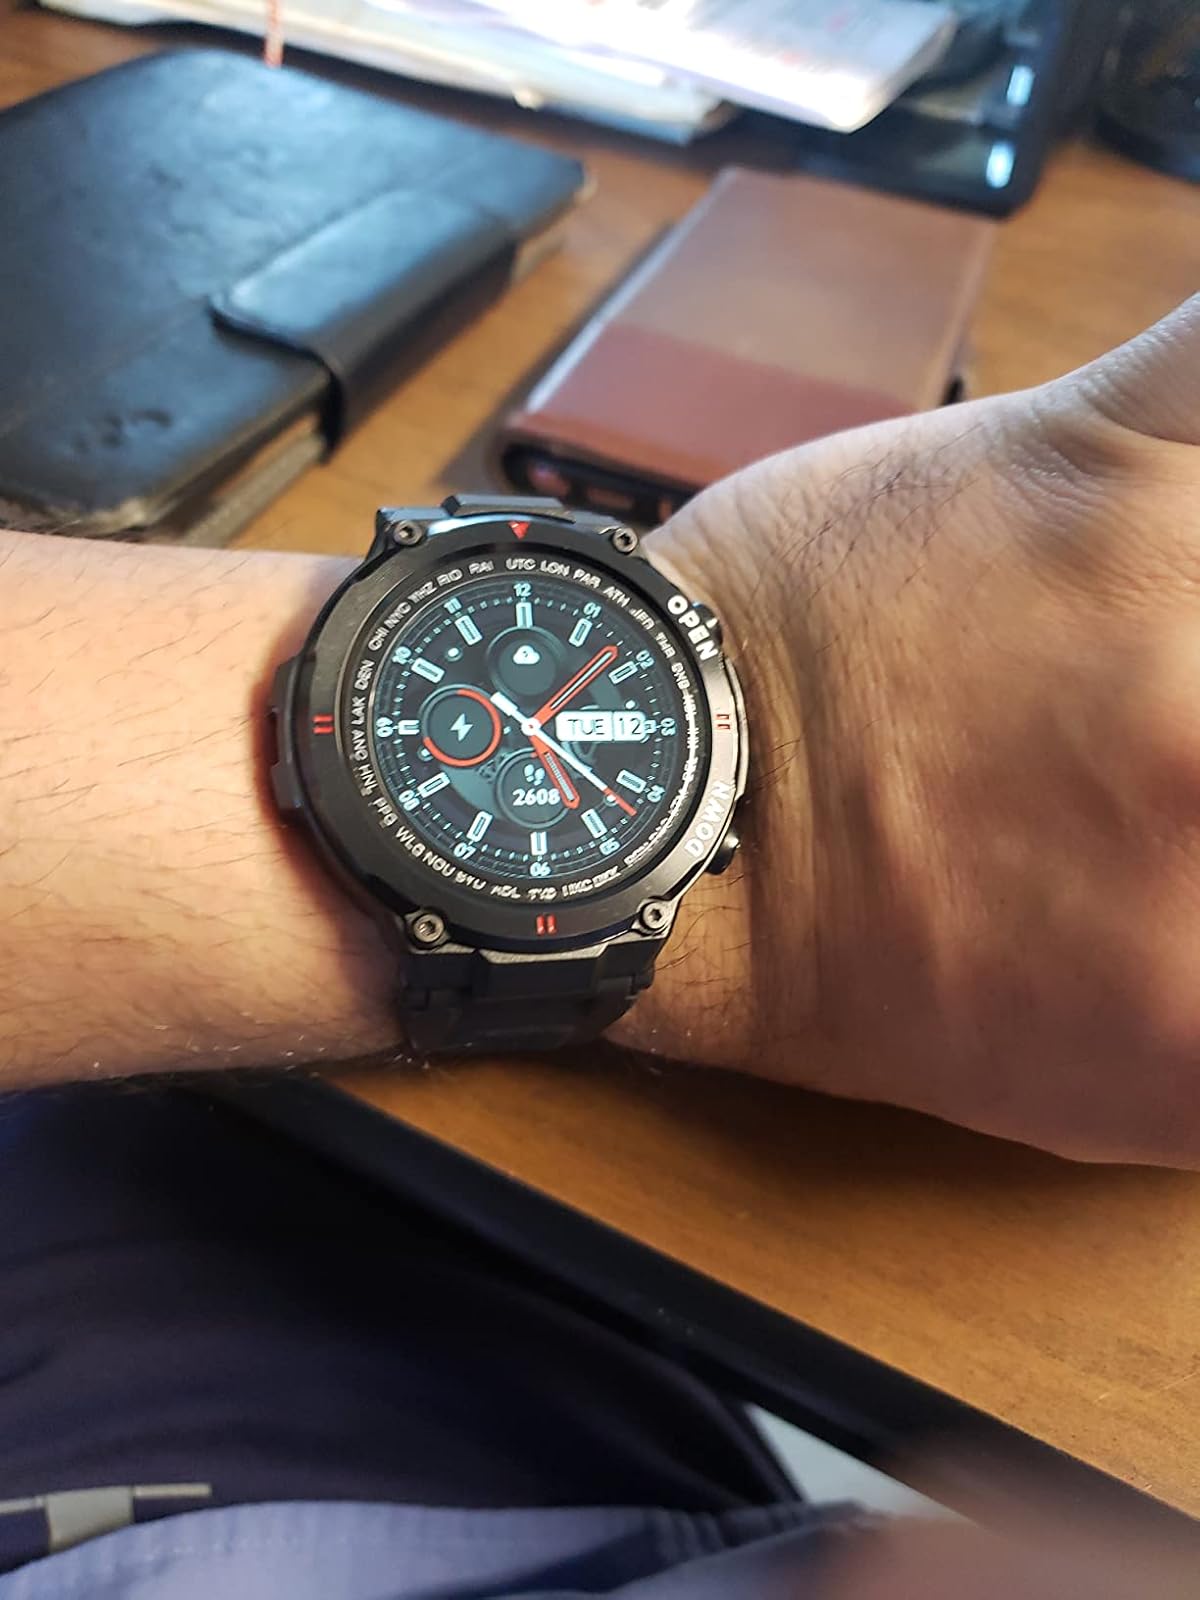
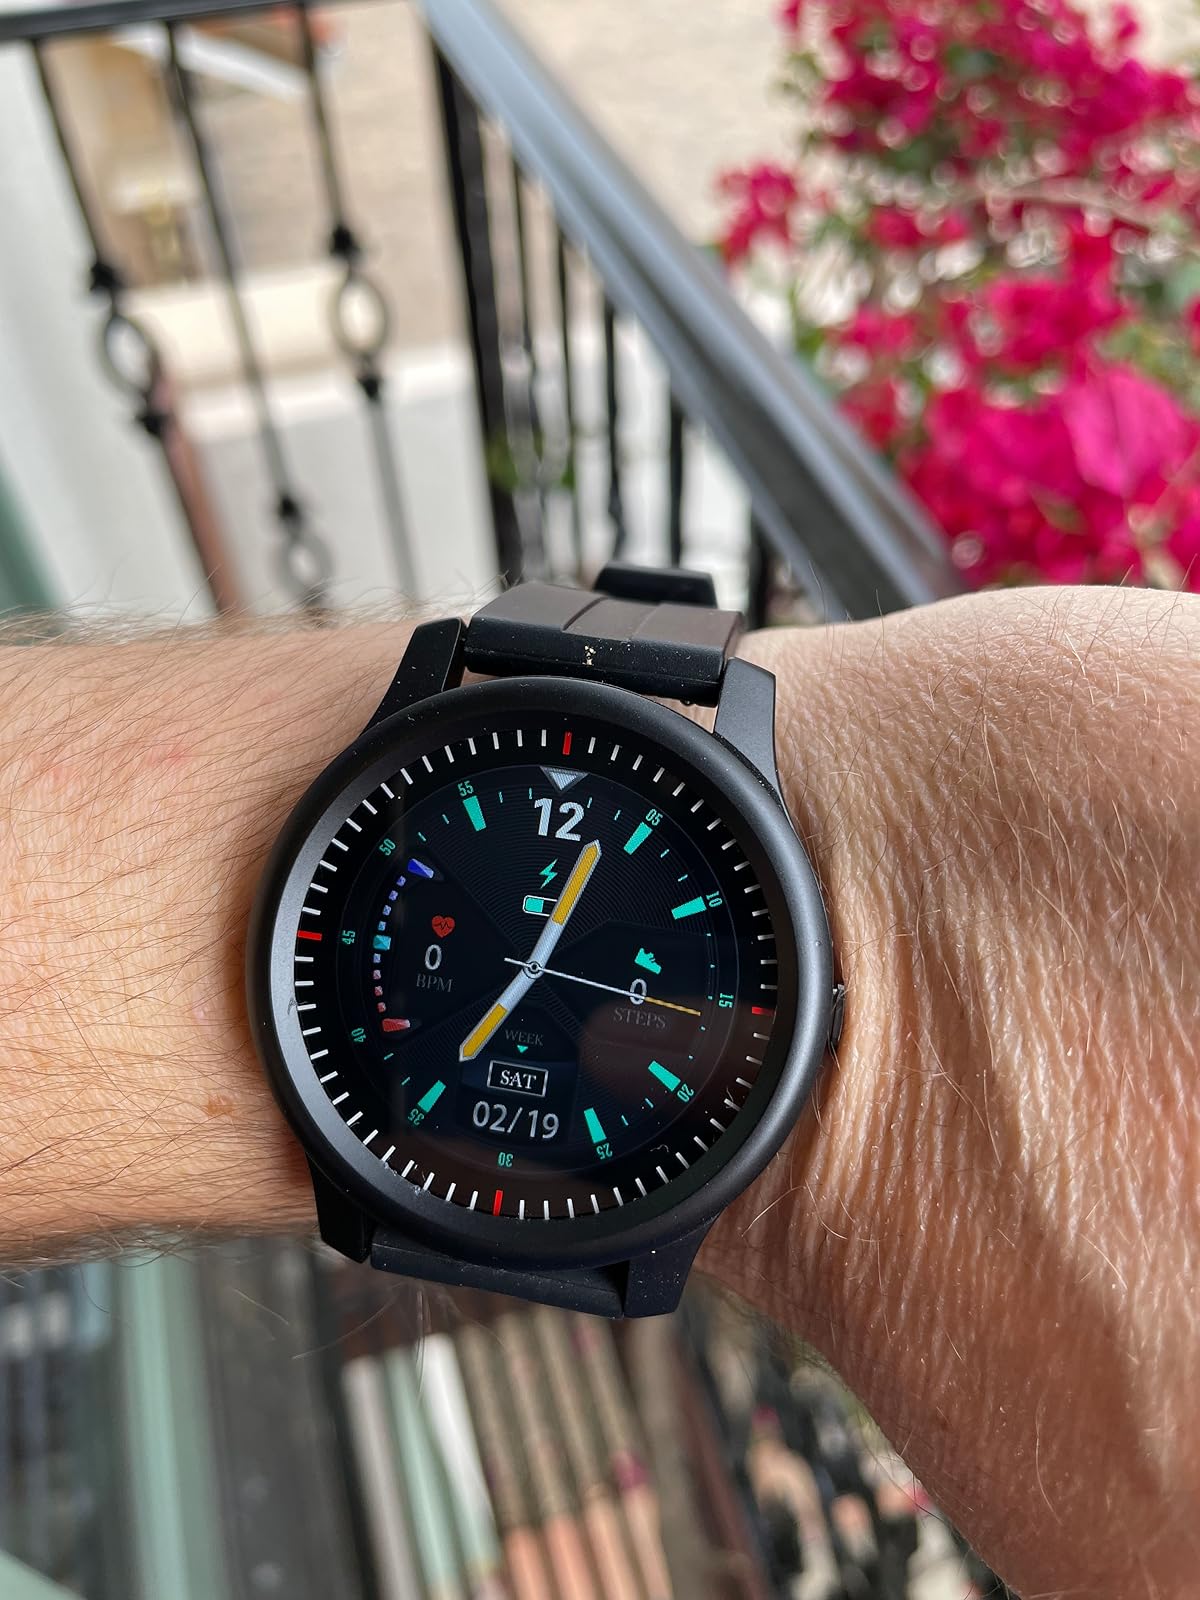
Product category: smartwatch
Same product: no